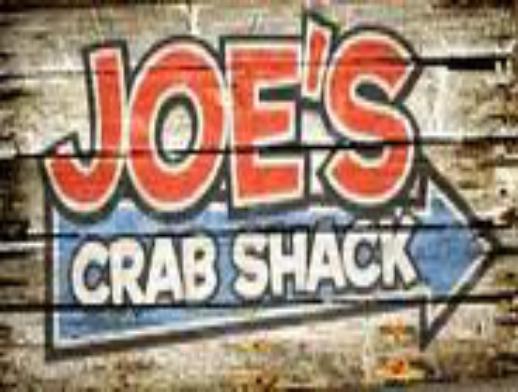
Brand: Joe's Crab Shack
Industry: Food